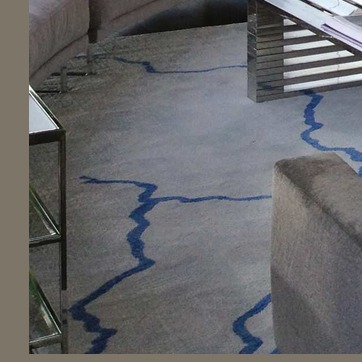
Material: carpet